The 1988 Annual World's Best SF

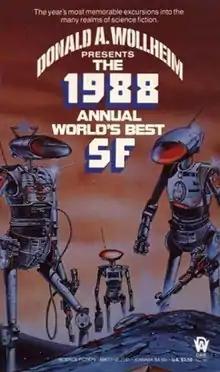
Cover of first edition, 1988

The 1988 Annual World's Best SF is an anthology of science fiction short stories edited by Donald A. Wollheim and Arthur W. Saha, the seventeenth volume in a series of nineteen. It was first published in paperback by DAW Books in June 1988, followed by a hardcover edition issued in August of the same year by the same publisher as a selection of the Science Fiction Book Club. For the hardcover edition the original cover art by Blair Wilkins was replaced by a new cover painting by Richard Powers.